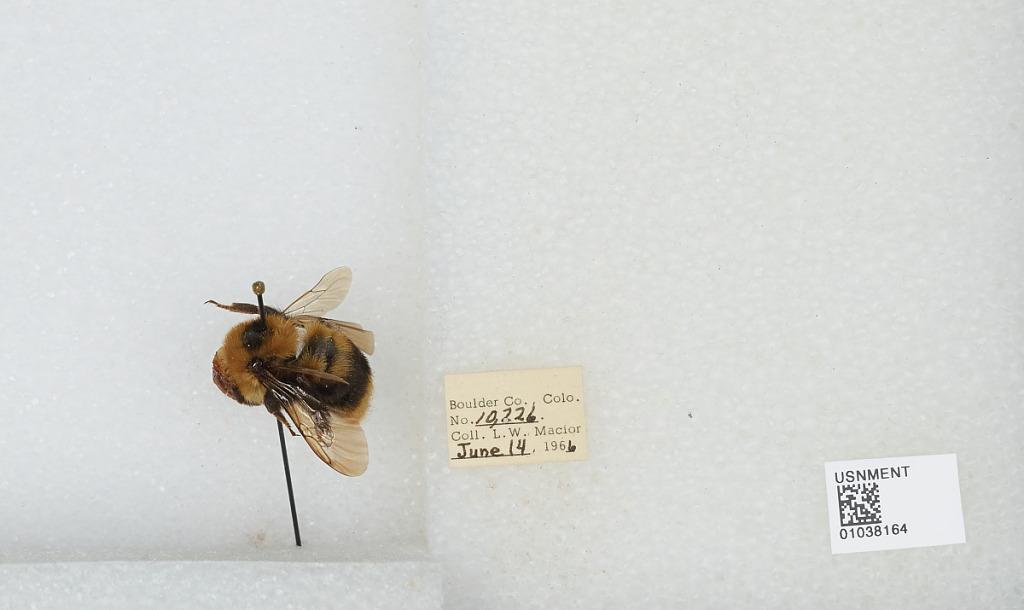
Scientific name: Bombus (Cullumanobombus) rufocinctus Cresson
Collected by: L. Macior
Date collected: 1966-6-14
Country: United States
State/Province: Colorado
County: Boulder
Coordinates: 40.015, -105.27